Baa Bega Chandamama

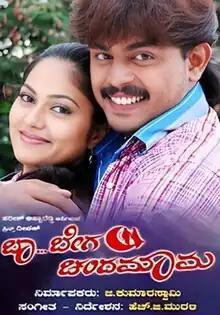
Official poster

Baa Bega Chandamama is a 2008 Indian Kannada-language action drama film directed by Murali (brother of Sudha Rani) in his directorial debut and starring Deepak and Suhasini. The story is based on "The Comedy of Errors". The film's title is based on a line from the song "Amara Madhura Prema" in "Rathnagiri Rahasya" (1957). The film was a box office failure.